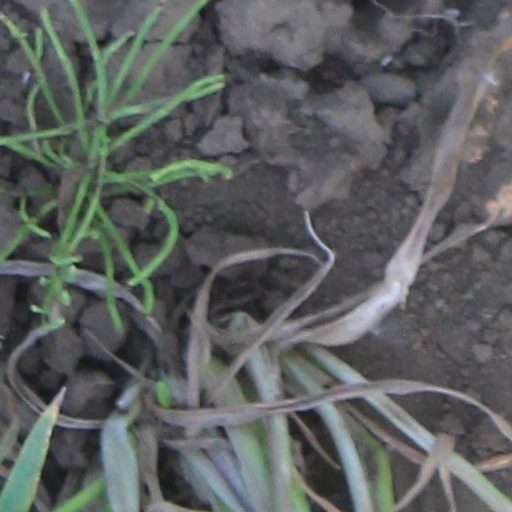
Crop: wheat